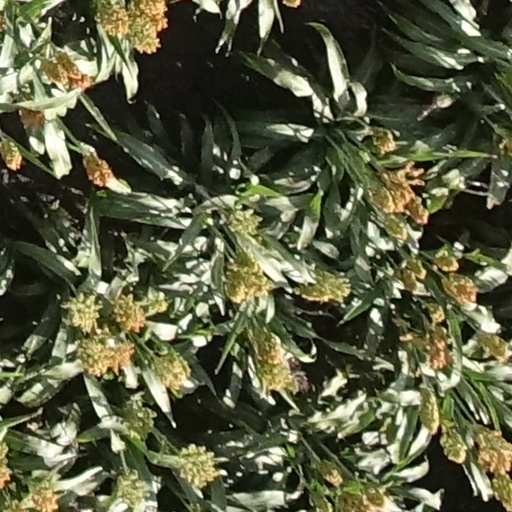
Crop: sorghum